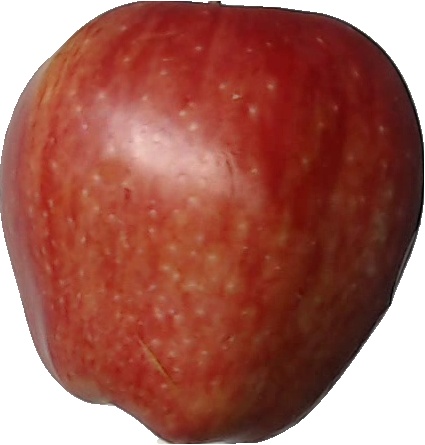
Label: apple_red_1